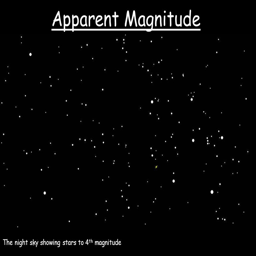
apparent magnitude the night sky showing stars to th magnitude